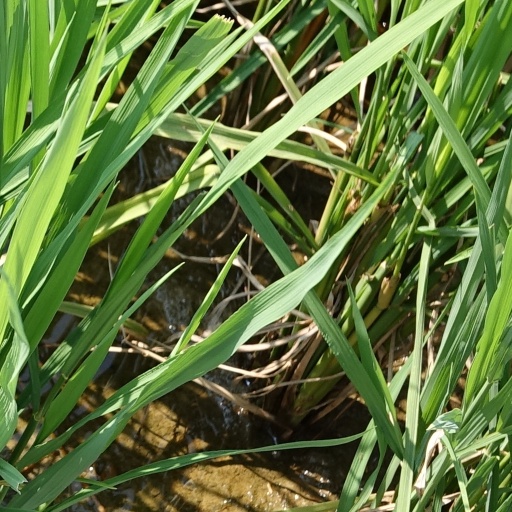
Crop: rice